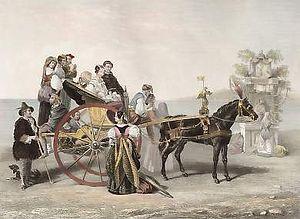
Rome, Naples et Florence est le titre d'un récit de voyage de Stendhal.
Le Corricolo est une œuvre d'Alexandre Dumas publiée en 1843, où il évoque le voyage qu’il effectue de Rome à Naples en 1835, avec le peintre Louis Godefroy Jadin.